Centurion (tank)

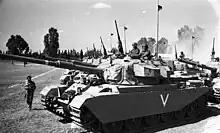
Israeli Sho't variant (Centurion up-gunned with the 105 mm L7 cannon) in 1969

After the Battle of Coral-Balmoral, a third Centurion troop, which included two tankdozers, was formed. By September 1968, 'C' Squadron was brought to its full strength of four troops, each equipped with four Centurion tanks. By 1969, 'B' Squadron, 3rd Cavalry; 'A' Squadron, 1st Armoured Regiment; 'B' Squadron, 1st Armoured Regiment; and 'C' Squadron, 1st Armoured Regiment, had all made rotations through South Vietnam. Originally deployed as 26 Centurion tanks, after three and a half years of combat operations, 58 Centurions had served in country; 42 had suffered battle damage with six beyond repair and two crewmen had been killed in action.